Umbrella

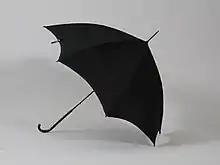
An umbrella

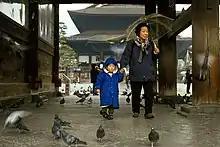
Woman holding an umbrella at Zenkō-ji, Nagano, Japan

An umbrella or parasol is a folding canopy supported by wooden or metal ribs that is mounted on a wooden, metal, or plastic pole. It is usually designed to protect a person against rain. The term "umbrella" is traditionally used when protecting oneself from rain, while "parasol" is used when protecting oneself from sunlight, though the terms continue to be used interchangeably. Often the difference is the material used for the canopy; some parasols are not waterproof, and some umbrellas are transparent. Umbrella canopies may be made of fabric or flexible plastic. There are also combinations of parasol and umbrella that are called en-tout-cas (French for "in any case").